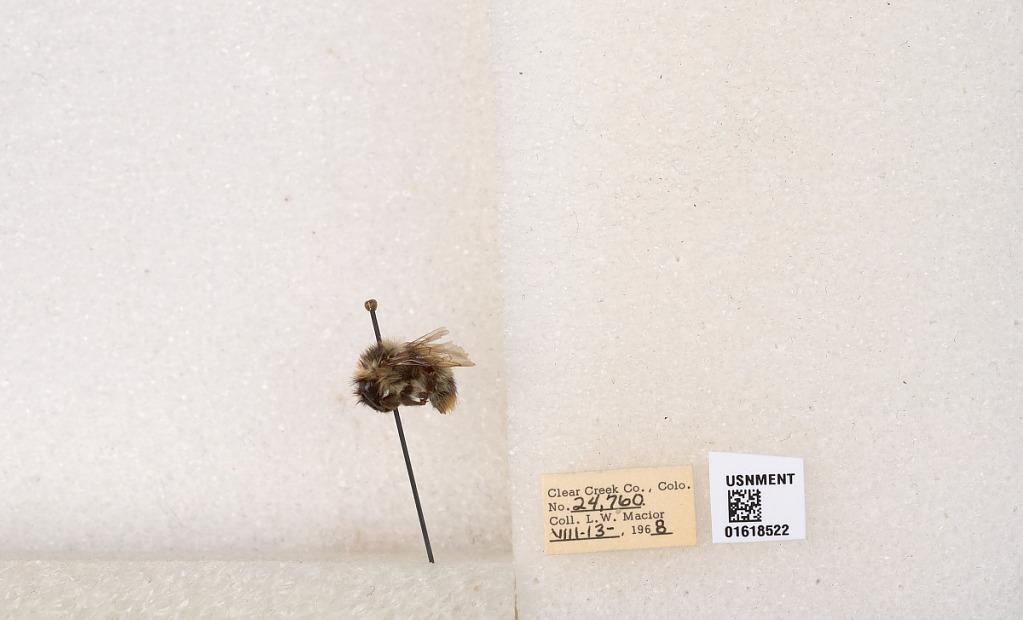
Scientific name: Bombus kirbyellus
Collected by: L. Macior
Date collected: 1968-8-13
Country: United States
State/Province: Colorado
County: Clear Creek
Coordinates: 39.6891, -105.644